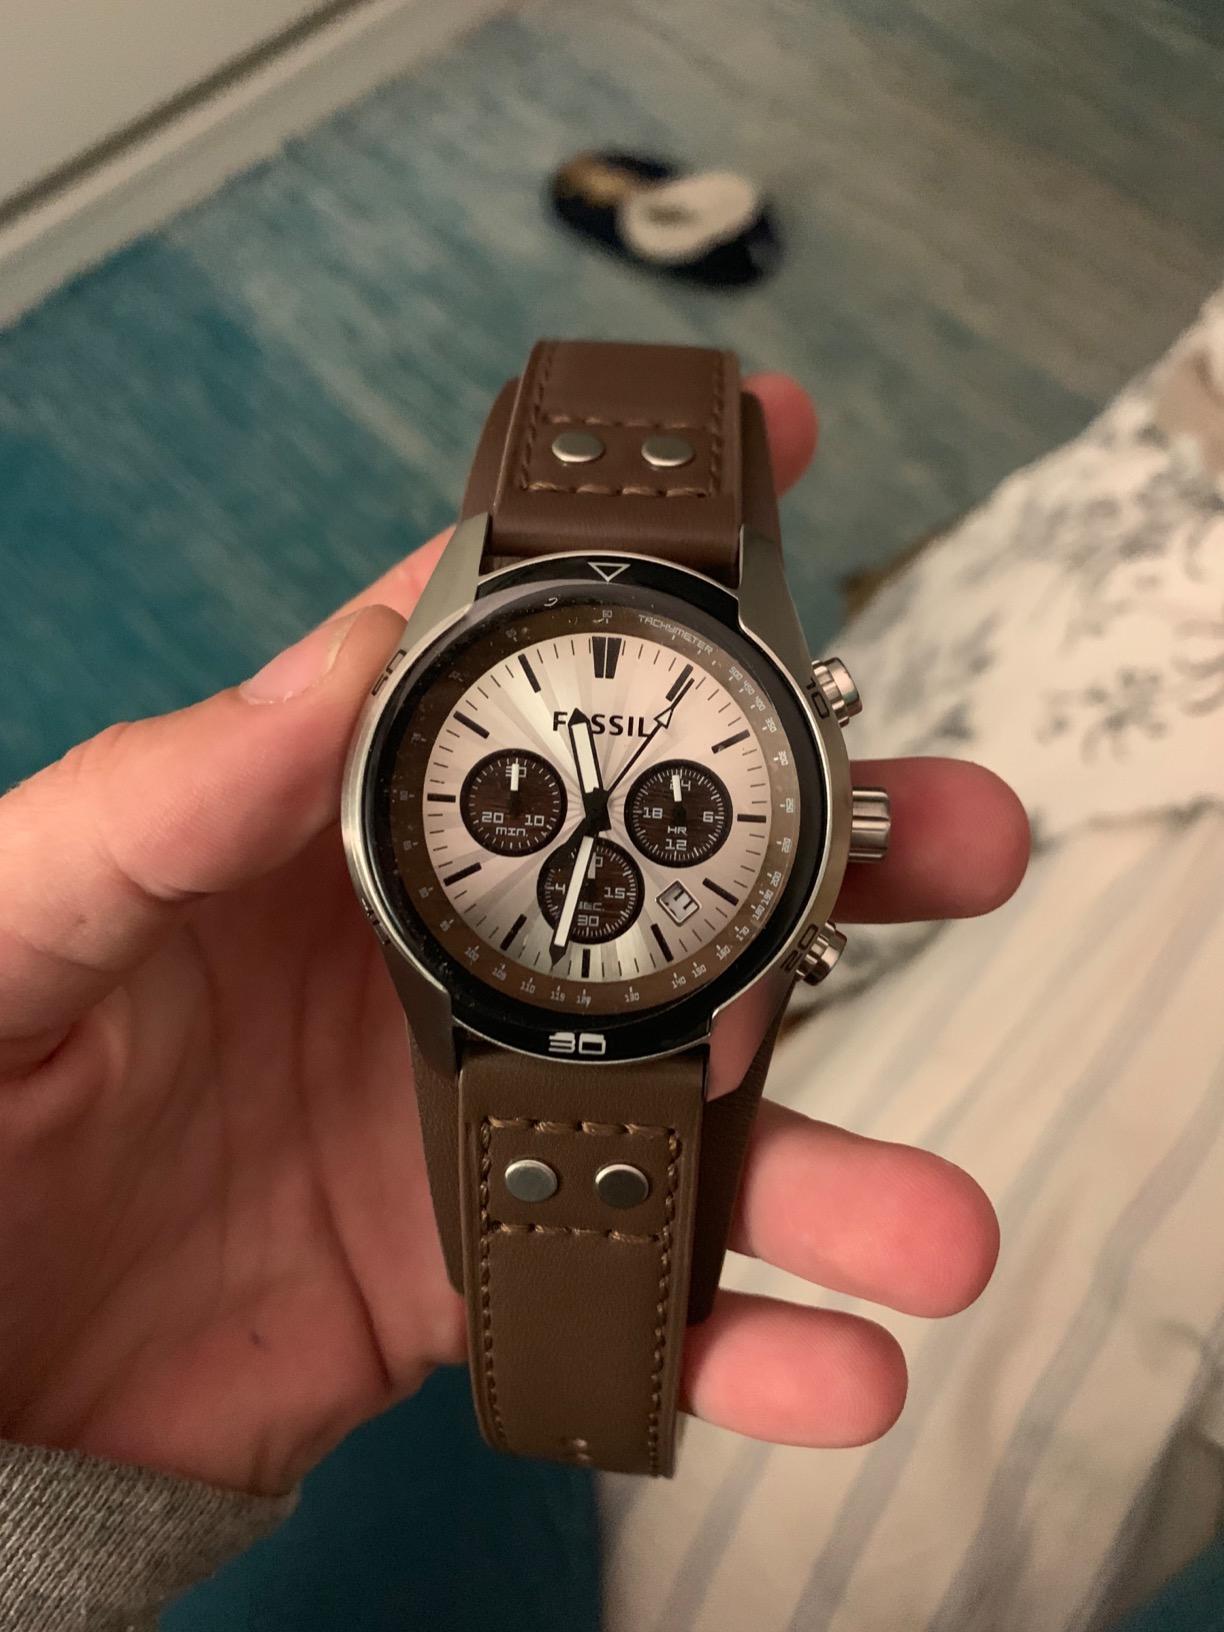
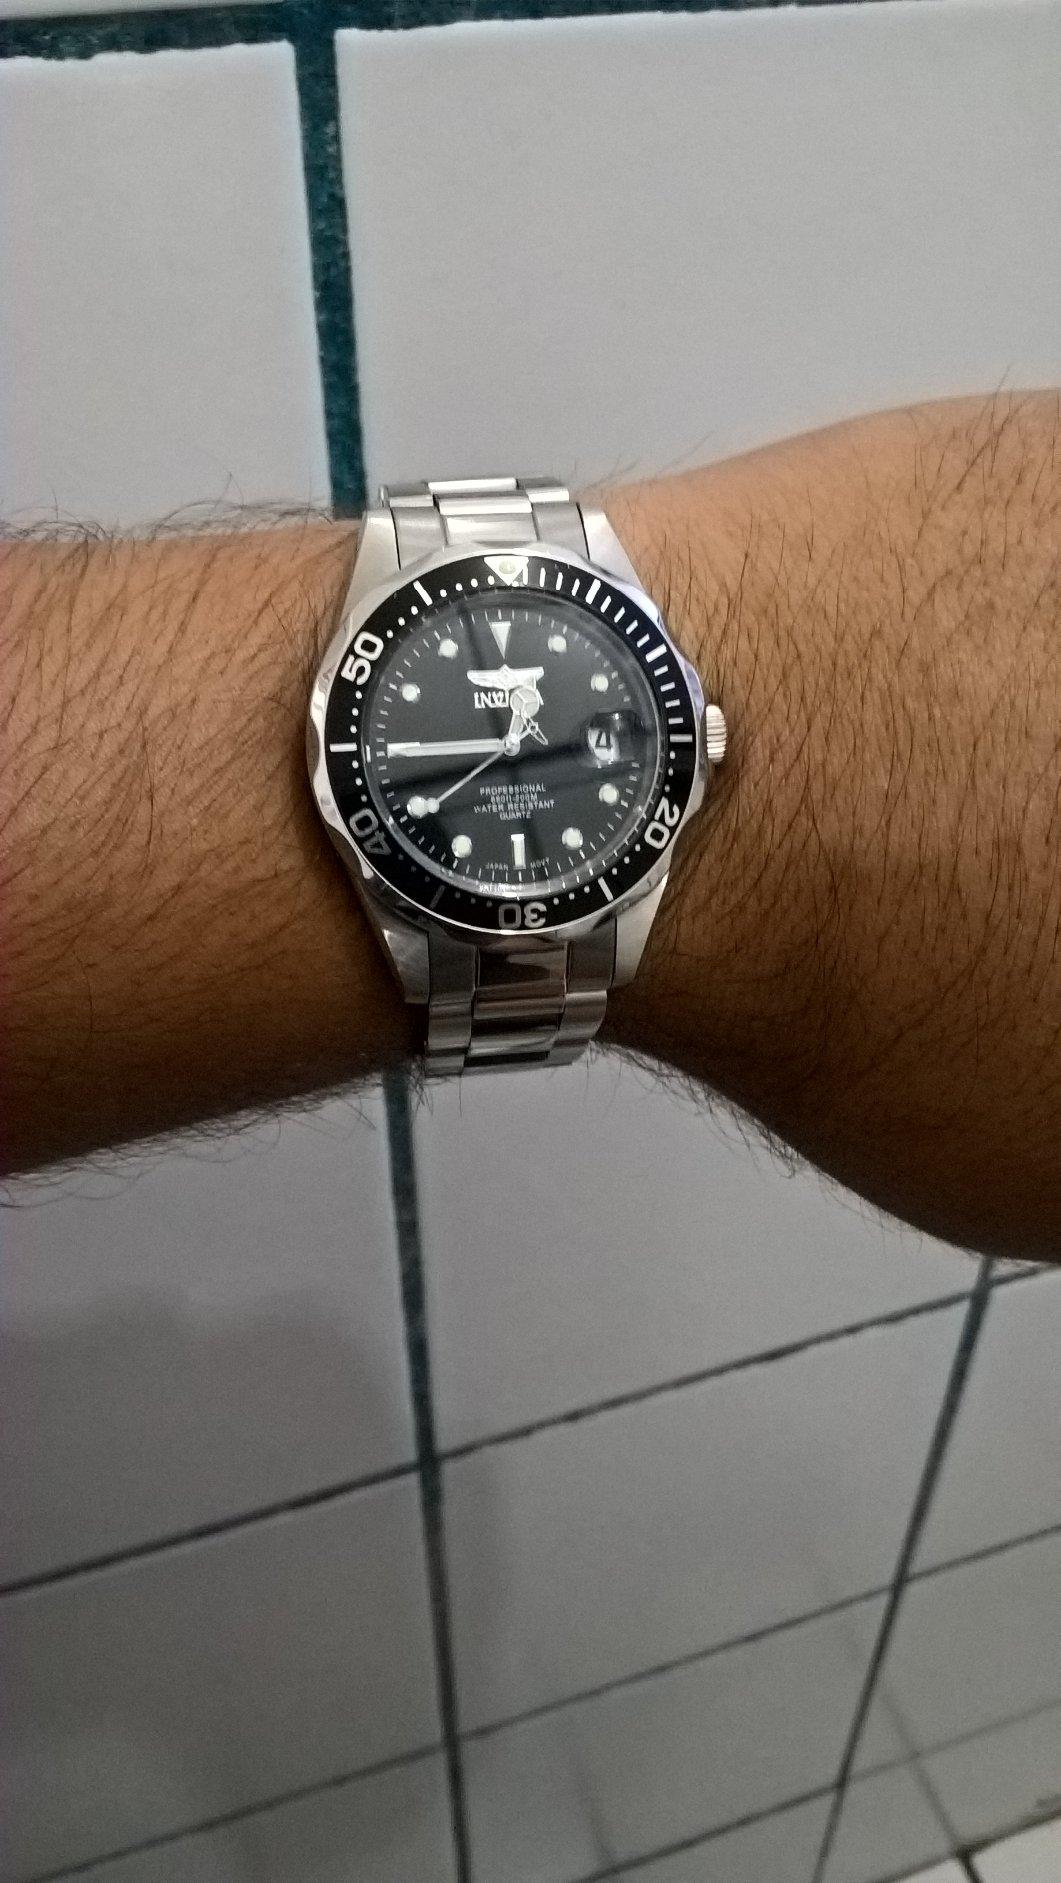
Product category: accessories_watch
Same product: no